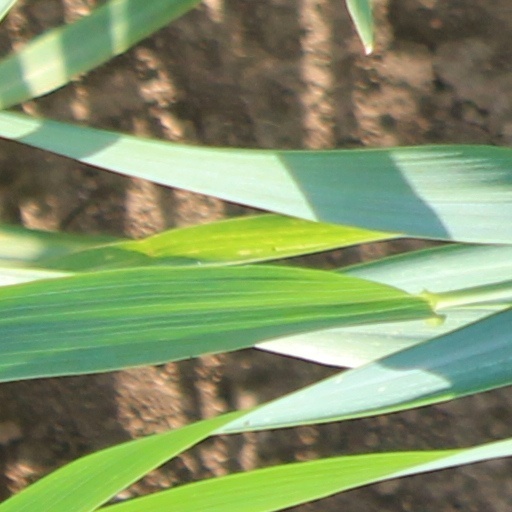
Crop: wheat